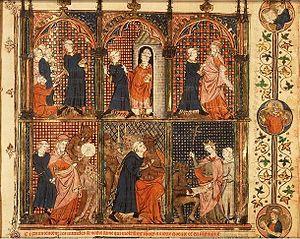
Théophile d'Adana, également connu comme saint Théophile le Pénitent, aurait été économe puis évêque d'Adana, en Cilicie.